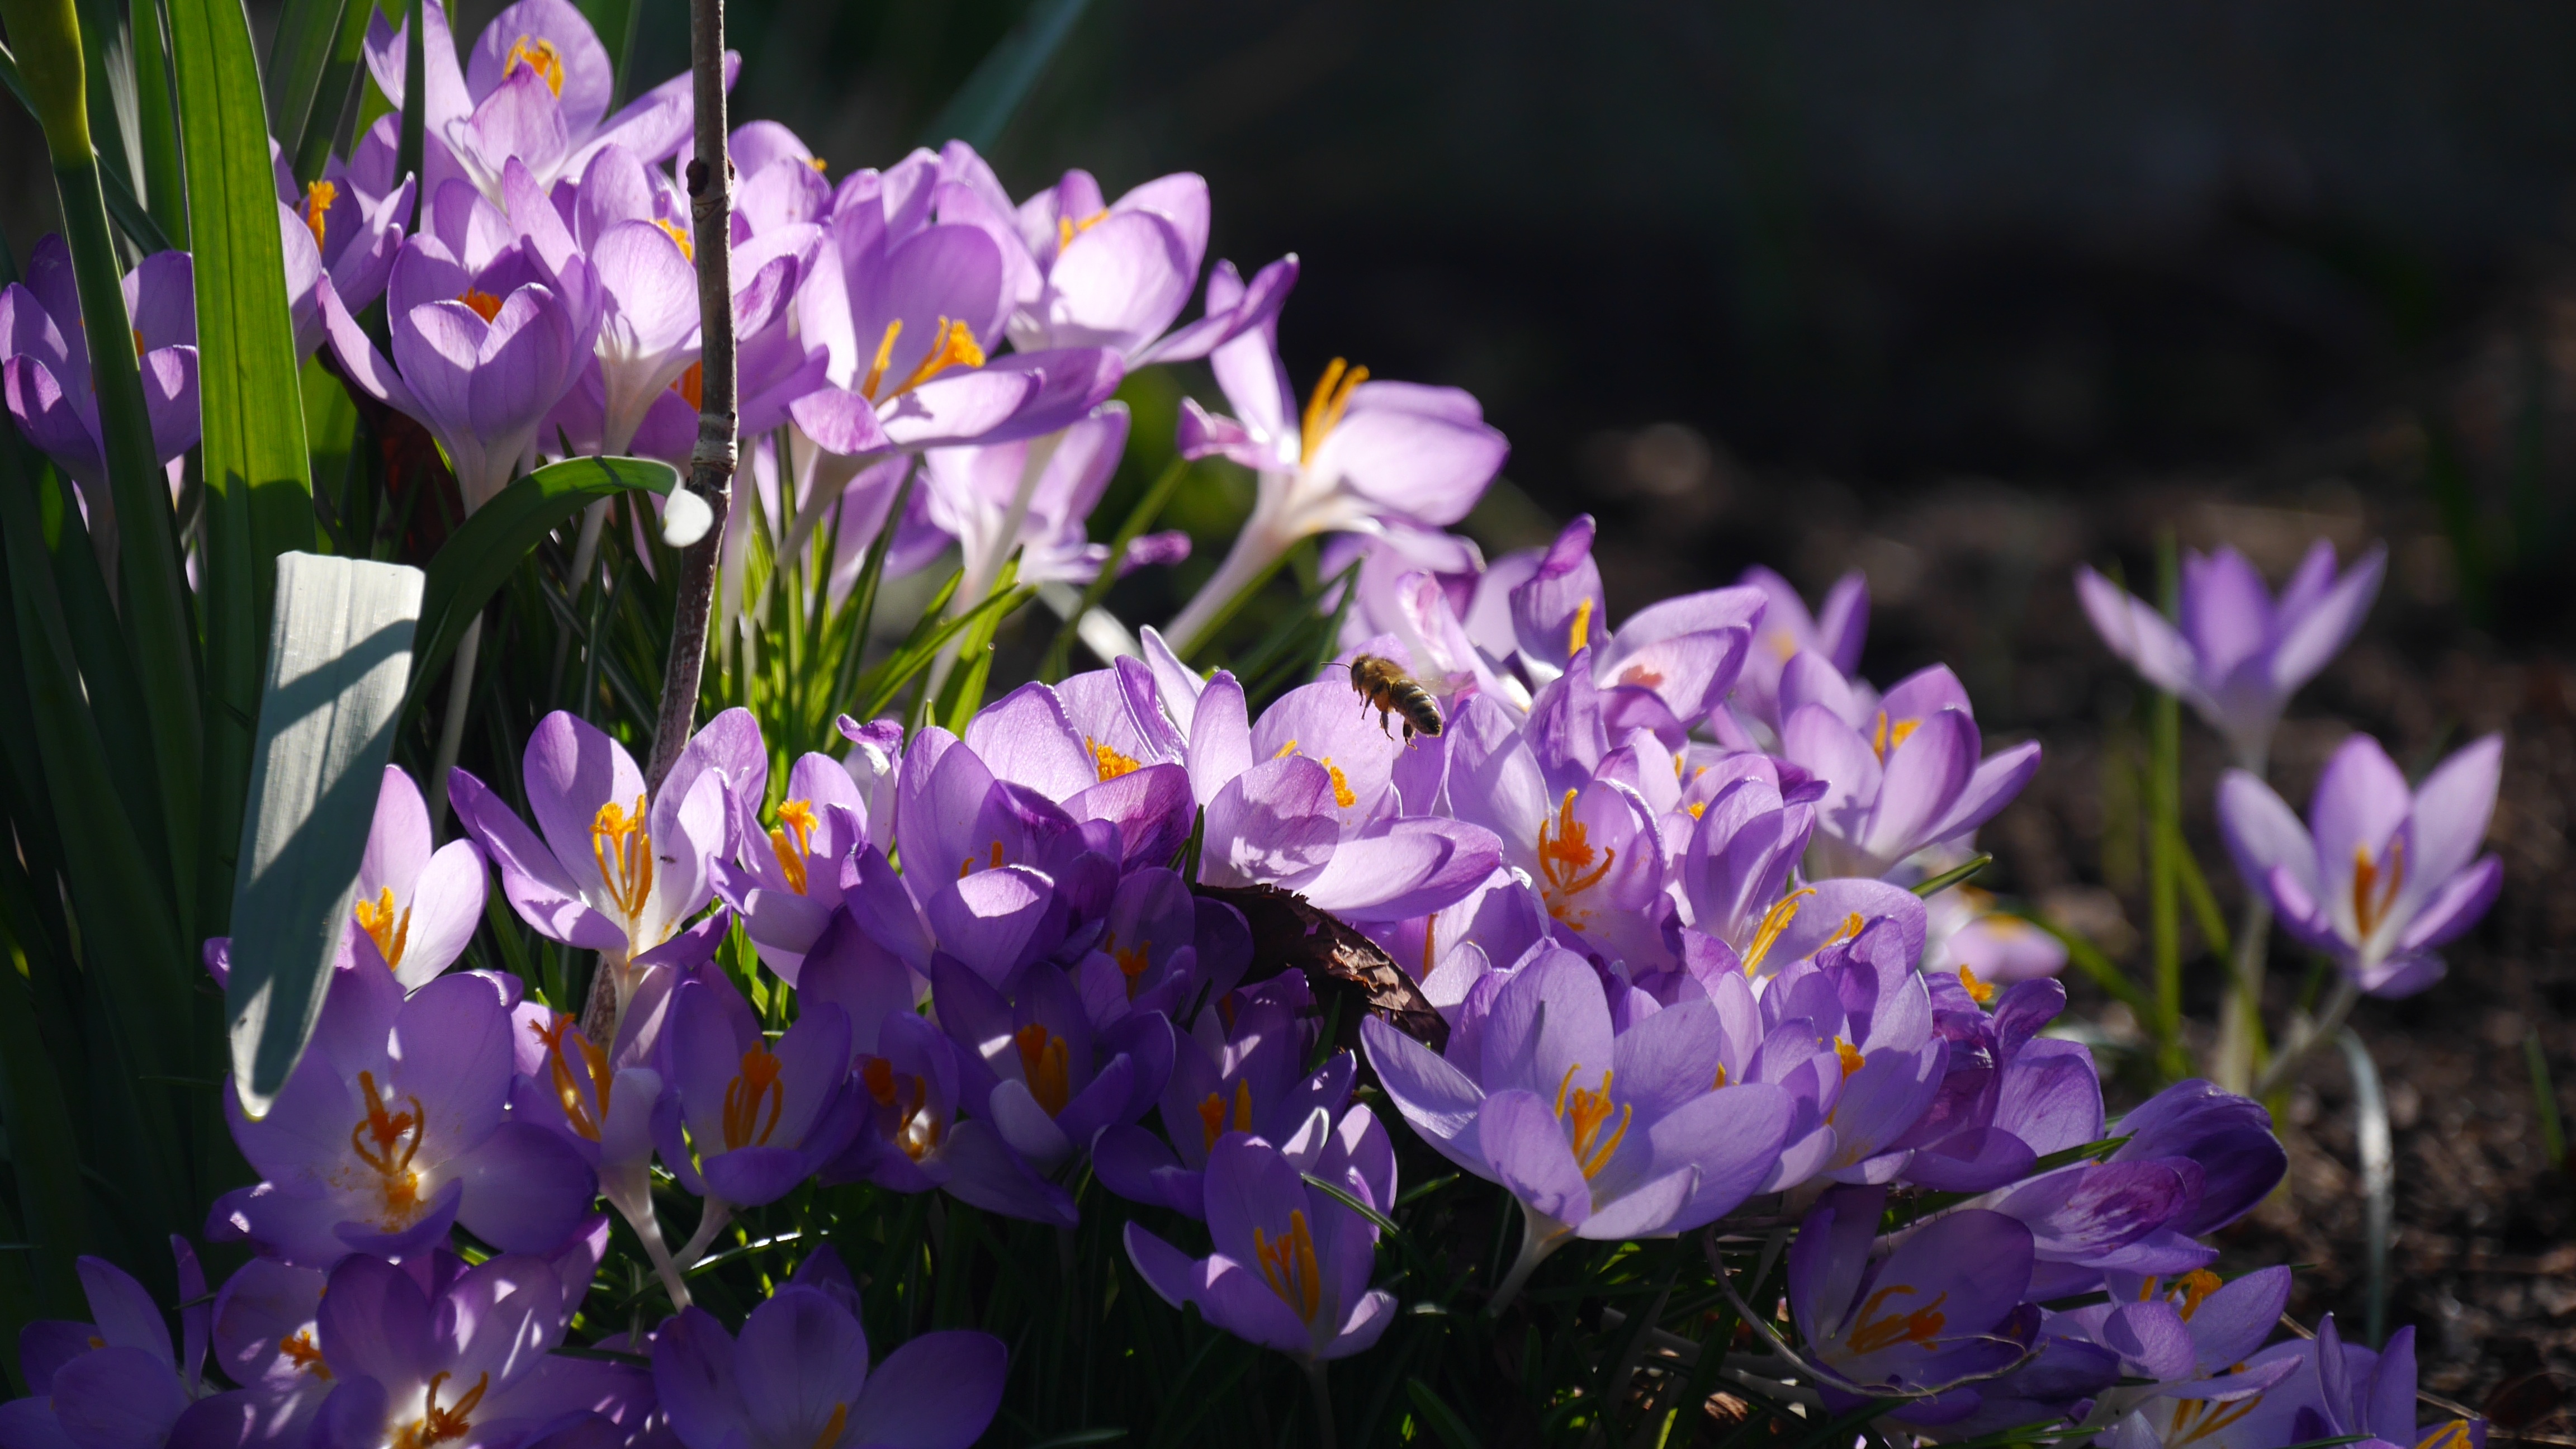
blossom, plant, flower, purple, petal, botany, flora, wildflower, crocus, macro photography, spring awakening, flowering plant, land plant, iris family